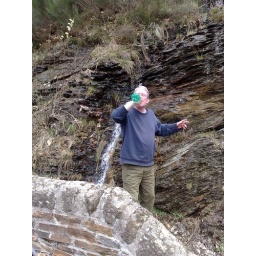
willie in the cevennes drinking from the water bottle